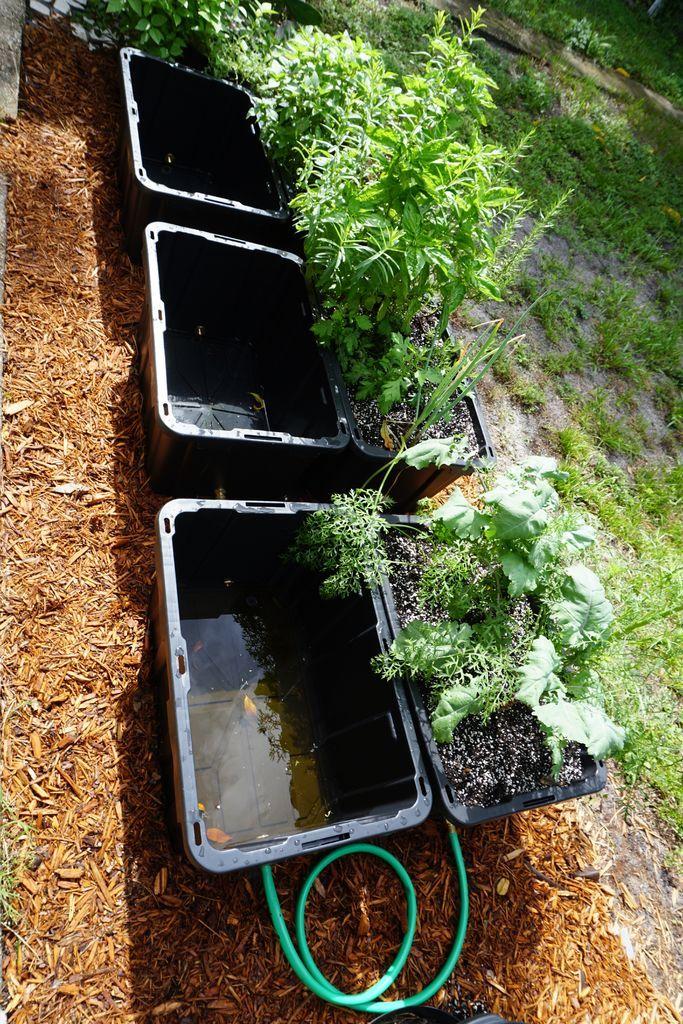
Upandaji wa kisasa wa mboga za majani au mazao mengine, ambayo hudumbukizwa mizizi katika maji yenye dawa na virutubisho muhimu, vinavyosaidia kwa ukuaji katika mimea hiyo, pasipo kutumia udongo.